Temple of Asclepius, Rome

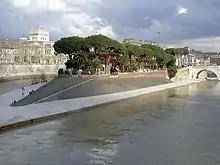
The island with the hospital, showing its similarity to a trireme. In the background is the basilica of San Bartolomeo.

The temple was destroyed in the medieval period and as early as 1000 the basilica of San Bartolomeo all'Isola was built on its remains by Otto III. The medieval well near the altar of the church seems to be the same as that used to draw water for the sick in the classical period as mentioned by Sextus Pompeius Festus, a 2nd-century Latin grammarian. There is also the Fatebenefratelli Hospital in front of the basilica.